Gordon Rosenmeier

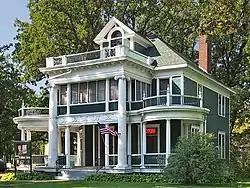
The Burton-Rosenmeier House, where Rosenmeier grew up and lived for the majority of his life

Gordon Rosenmeier was born on July 1, 1907, in Royalton, Minnesota. At the time, his father, Christian, was working as a lawyer and his mother, Linda, was a primary school teacher. In 1909, his sister, Margaret, was born. The family moved to neighboring Little Falls upon Christian's 1914 appointment as the Morrison county attorney and a year later, Rosenmeier's brother, Donald, was born. Rosenmeier cited his father's practice as playing a major role in shaping his interest in law, saying that he had never thought of being anything other than a lawyer. Christian resigned his post in 1920 to become vice president of the American Savings Trust Company of Little Falls. The following year, the Rosenmeiers purchased the Burton-Rosenmeier House from prominent local businessman Barney Burton. Later that year, Christian was elected to the Minnesota State Senate.